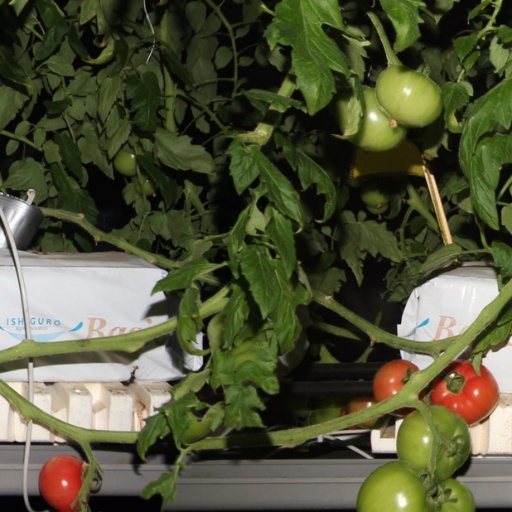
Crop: tomato